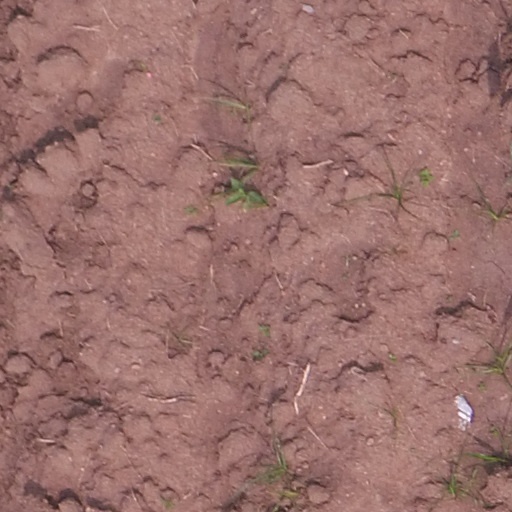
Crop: maize; corn